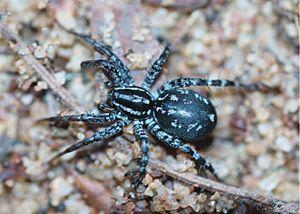
Copa est un genre d'araignées aranéomorphes de la famille des Corinnidae.